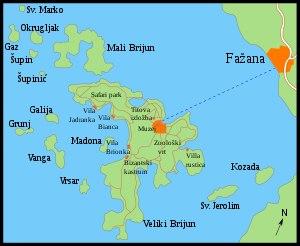
Veliki Brijun est une île inhabitée de Croatie.